Answer in natural language. Considering the relative positions, is Doorway (marked B) to the left or right of walnut wood open shelving unit (marked C)? Choose between the following options: left or right
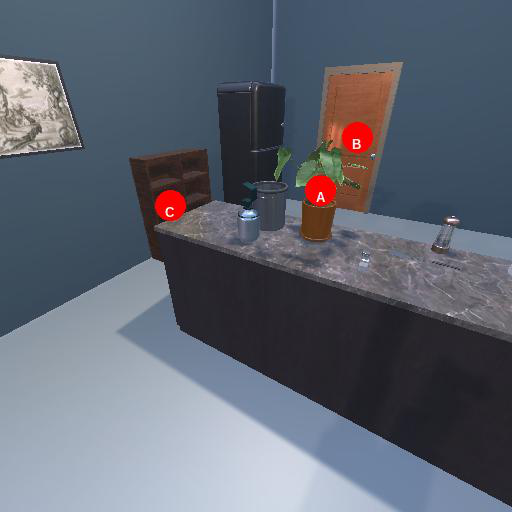
<answer>right</answer>